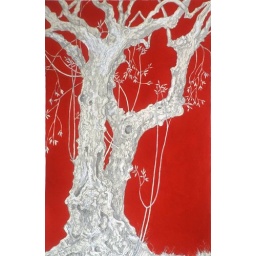
This was drawn in grey and white acrylic inks. Back ground acrylic scarlet ink.Sold.